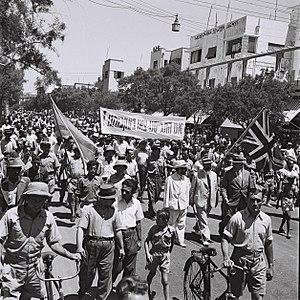
1940 est une année bissextile commençant un lundi.